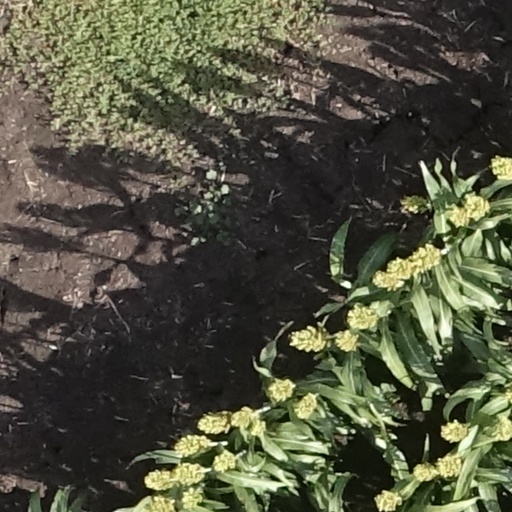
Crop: sorghum